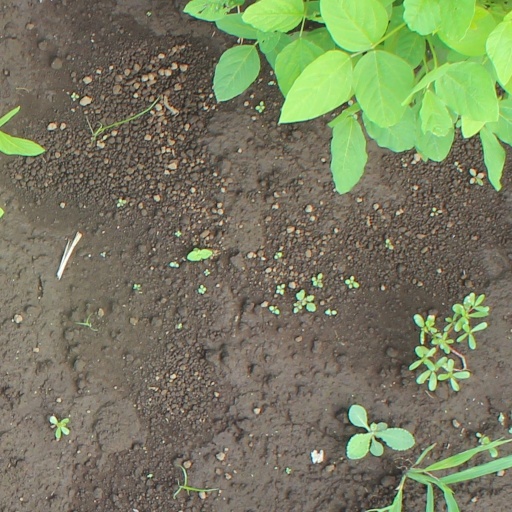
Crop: soybean